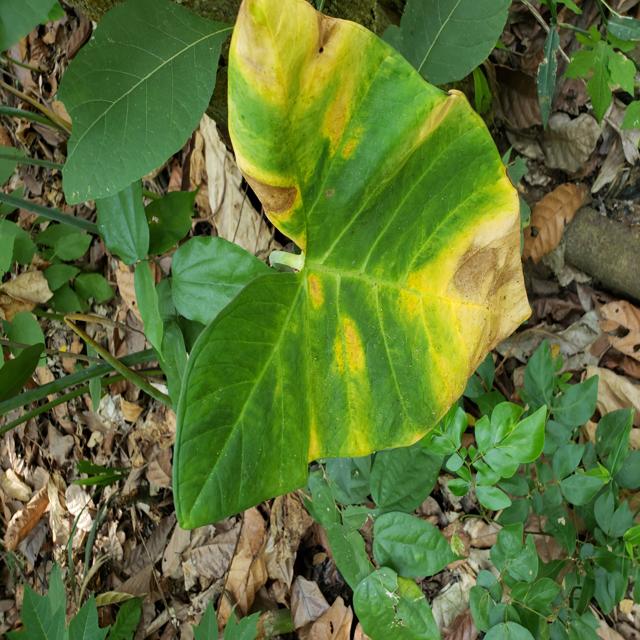
Label: Mid_Blight